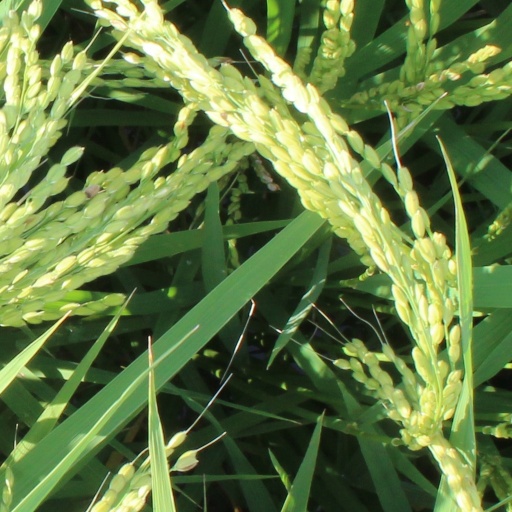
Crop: rice